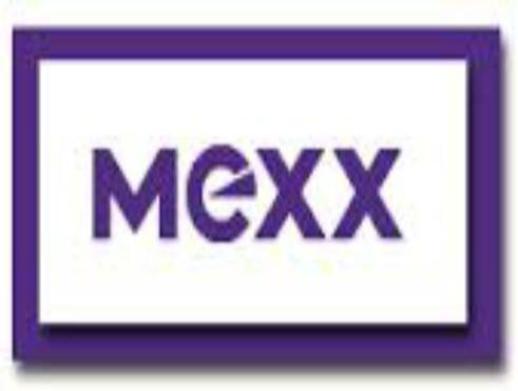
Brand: mexx
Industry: Clothes